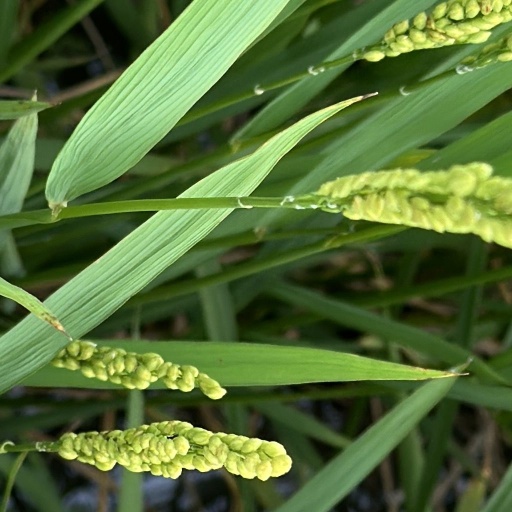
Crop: rice